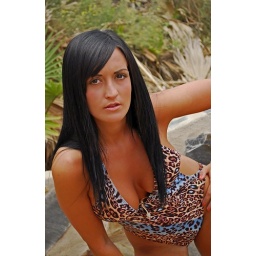
never modelled before , and all the shoot was done in 30 mins as she was flying home that day